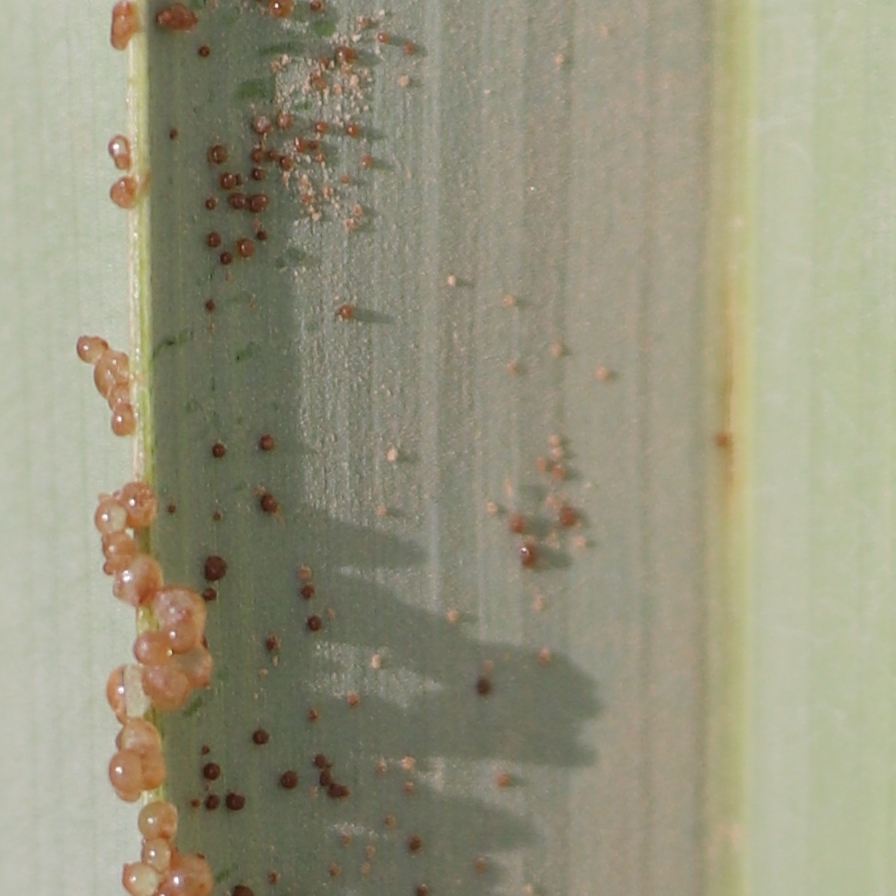
Label: Honey